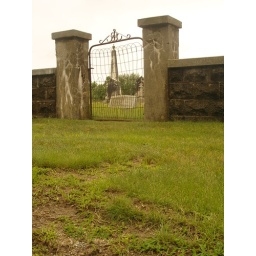
The old Cemetery on 101 by dark lantern hill road in Killingly Connecituct